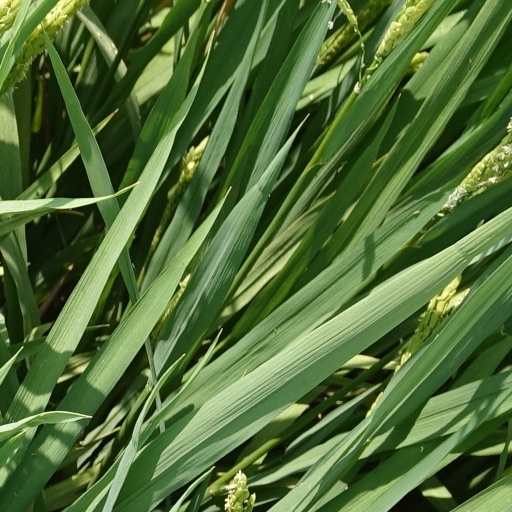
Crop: rice